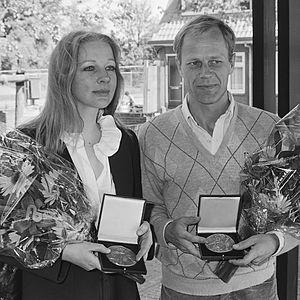
Le Theo d'Or est une distinction néerlandaise, décernée chaque année à l'actrice dont le rôle principale est le plus émouvant de la saison théâtrale. Elle est décernée par la Vereniging van Schouwburg- en Concertgebouwdirecties, la principale organisation de commerce pour les théâtres aux Pays-Bas. La distinction est une médaille d'or, conçue par Eric Claus. Elle a été nommée d'après l'actrice néerlandaise Theo Mann-Bouwmeester. L'homologue masculin de la distinction est le Louis d'Or, nommé d'après le frère de Theo, Louis Bouwmeester.